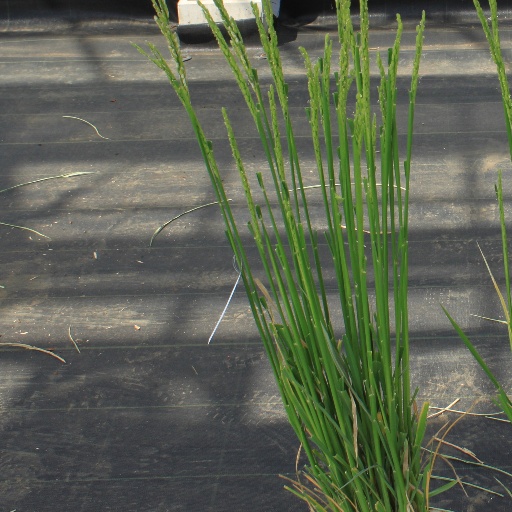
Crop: rice